MediaTek

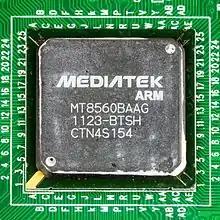
A MediaTek MT8560BAAG inside a Blu-ray player

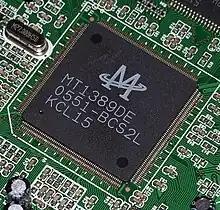
A Mediatek MT1389DE inside a DVD player

MediaTek's financial results have been subject to variation as the financial success of different product lines fluctuated. MediaTek's relatively strong sales in 2009/2010 were based on its strong market position for feature phone chipsets. Smartphone and tablet products contributed to MediaTek's sales and income increase in 2013, while revenue recognition from the acquisition of MStar Semiconductor, which became effective in February 2014, as well as a continuing strong position for smartphone and tablet solutions, were the main reasons for the sales growth seen in 2014. In 2014 smartphone chips accounted for approximately 50–55% of revenue, followed by digital home products (25–30%, includes digital television chips), tablet chips (5–10%), feature phone chips (5–10%) and Wi-Fi products (5–10%).